Nico Freriks

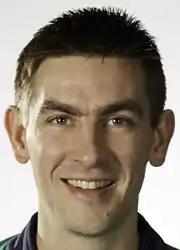

Nico Petrus Johannes Freriks (born 22 December 1981 in Uden, North Brabant) is a former volleyball player from the Netherlands, who represented his native country at the 2004 Summer Olympics in Athens, Greece. There he ended up in ninth place with the Dutch Men's National Team. Freriks was named Best Setter at the 2004 Men's Volleyball Olympic Qualifier in Madrid, Spain.